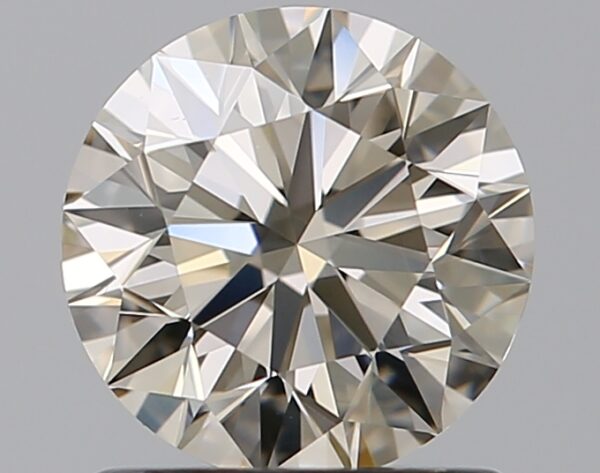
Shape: round
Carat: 1.02
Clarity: VVS1
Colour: N
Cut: EX
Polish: EX
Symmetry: EX
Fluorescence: F
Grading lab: GIA
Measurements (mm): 6.39 x 6.43 x 4.01